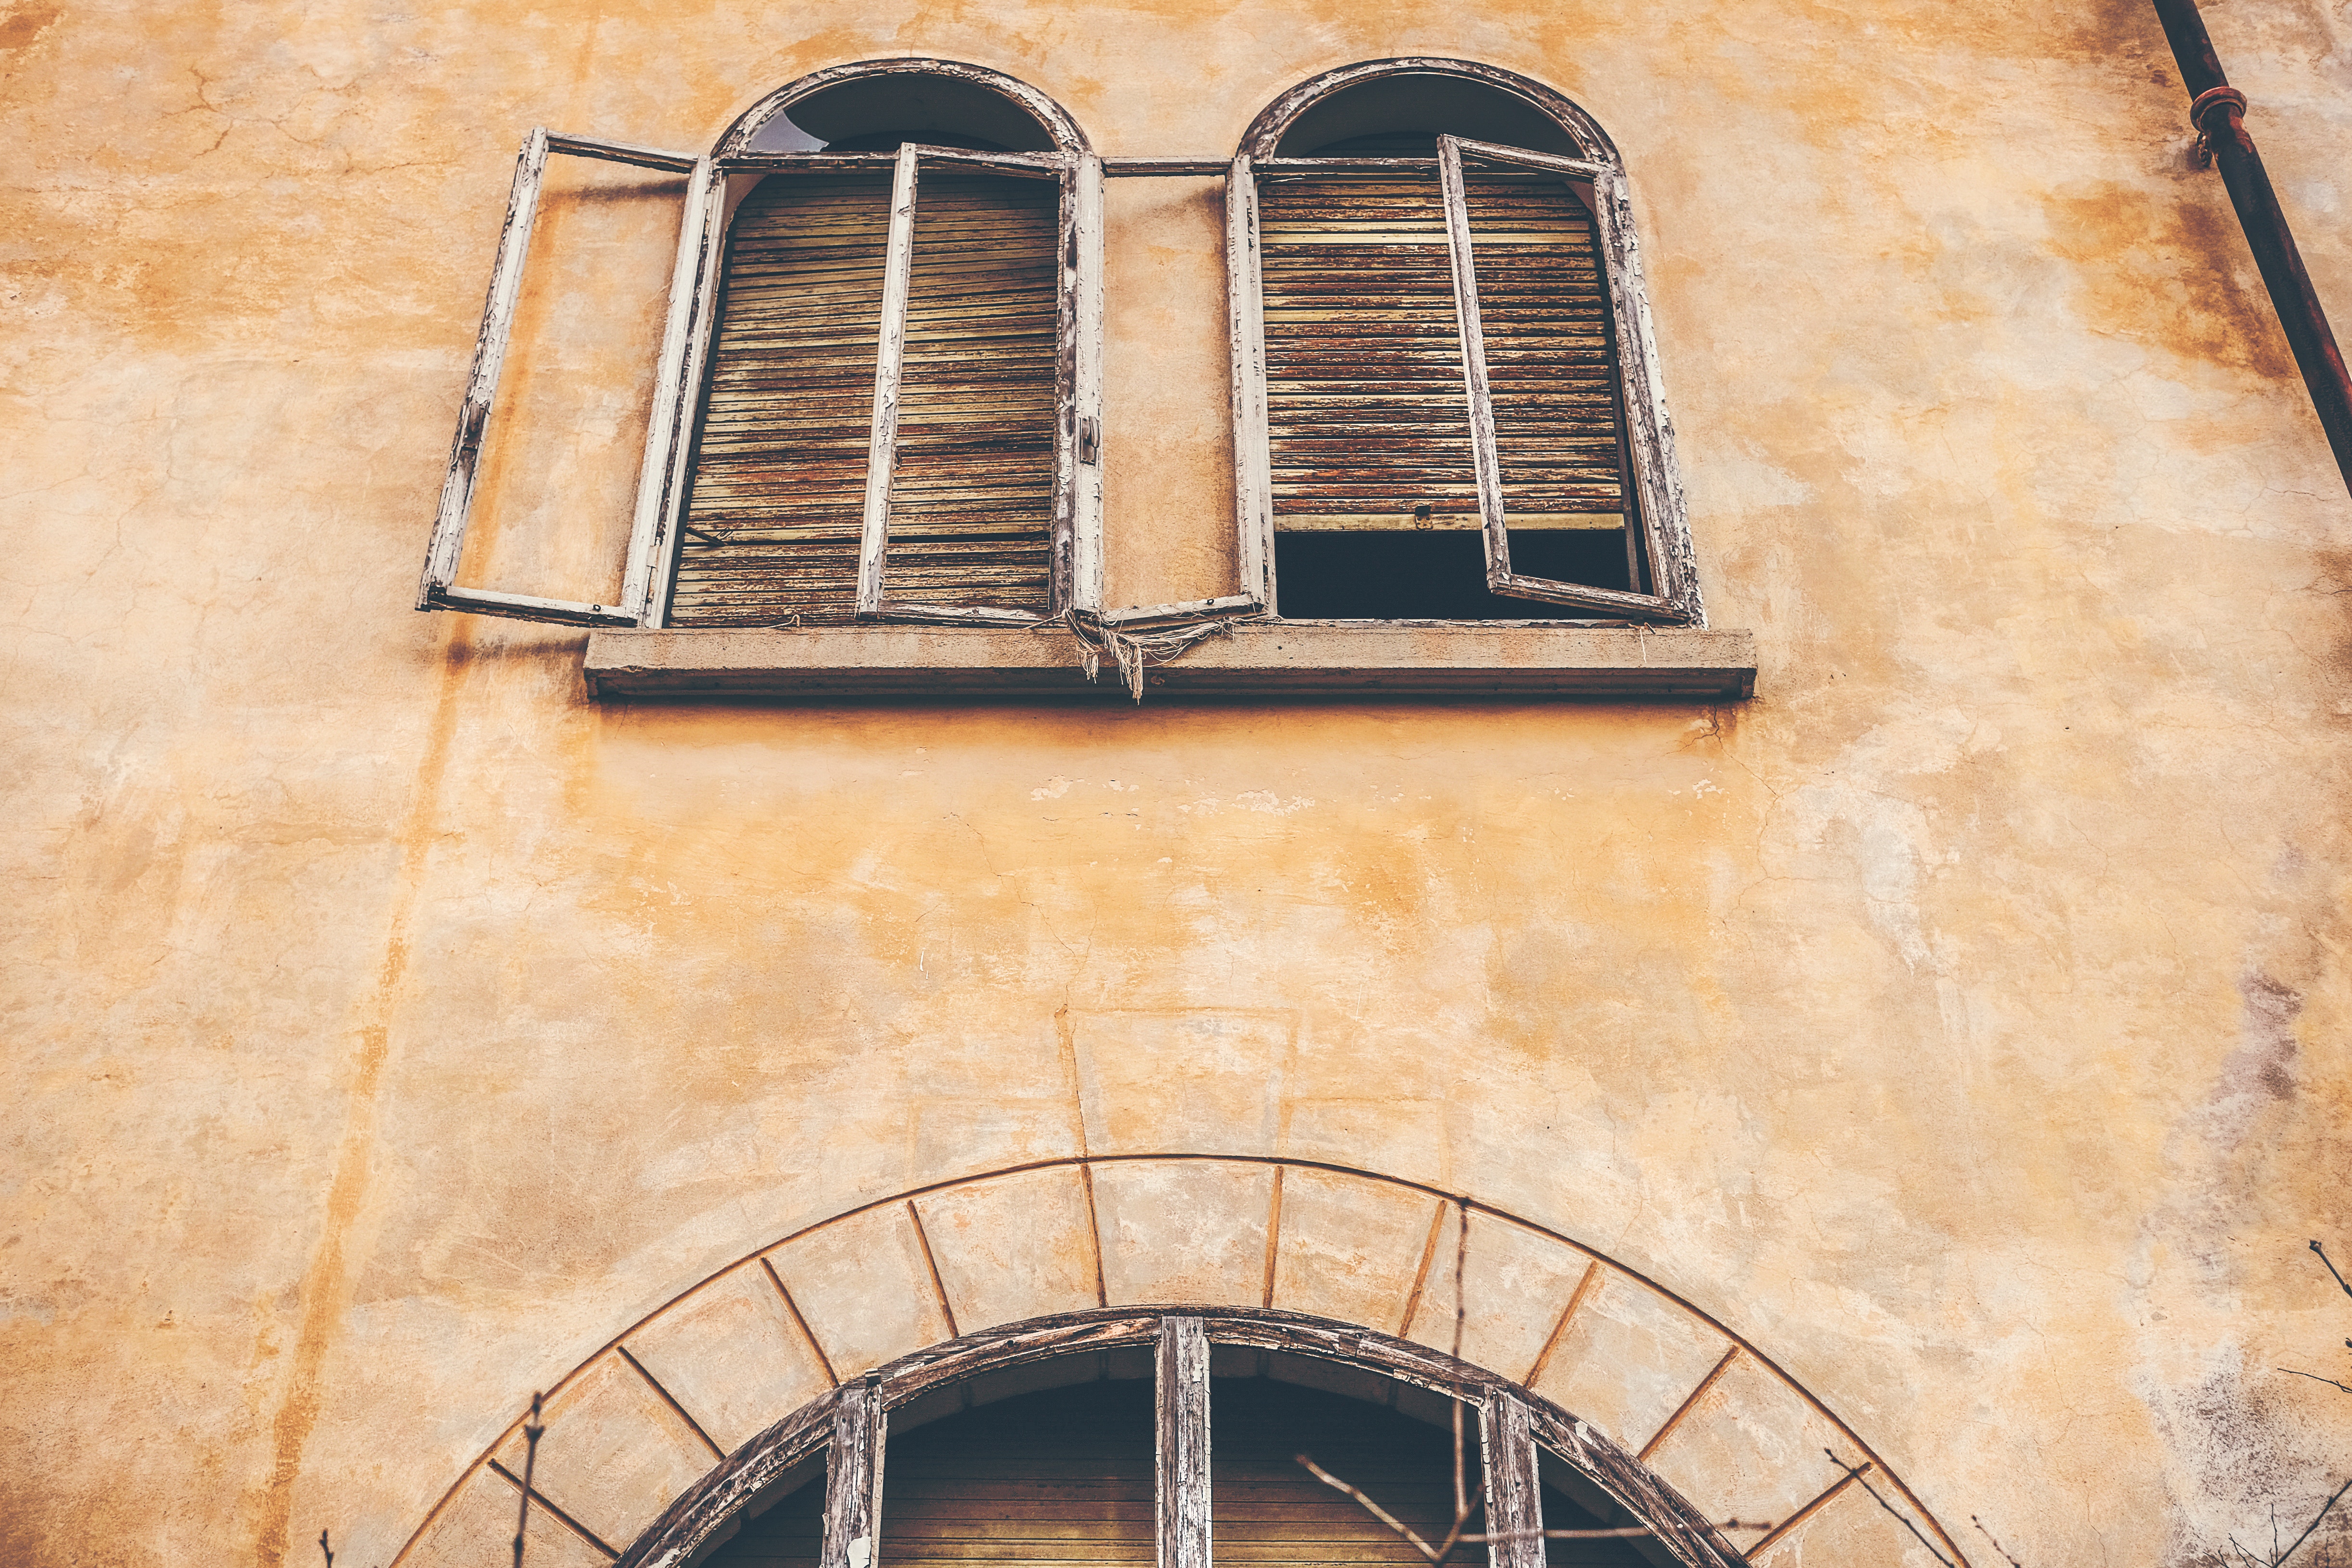
architecture, wood, house, window, building, wall, balcony, arch, facade, brick, stairs, symmetry, shape, daylighting